Banglar Nayok

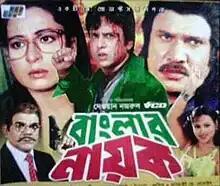
VCD Cover

Banglar Nayok is a Bangladeshi Bengali-language commercial and social action based film. The film was directed by Dewan Nazrul. It was released throughout Bangladesh in 1995. It was produced by Jams Bangladesh Pvt. Ltd.